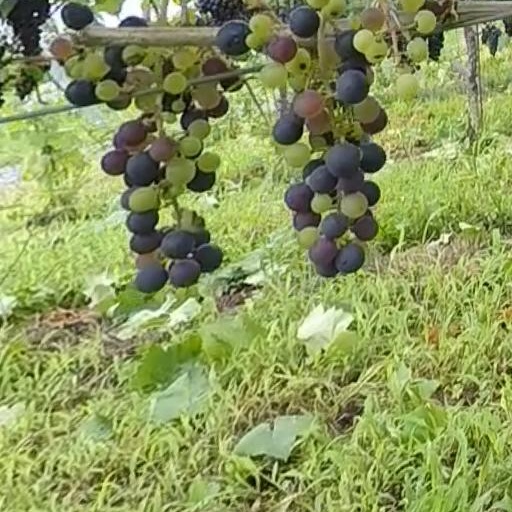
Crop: grape